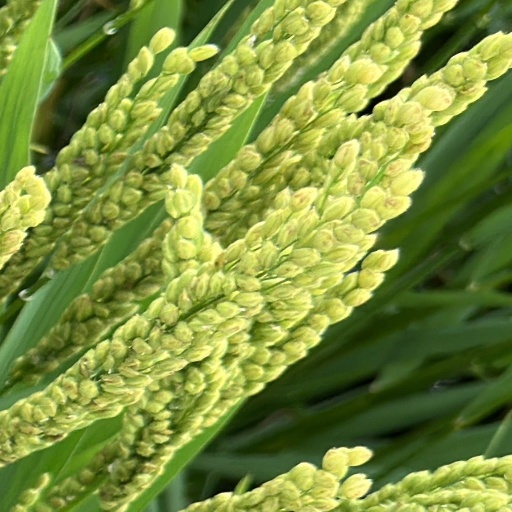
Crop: rice